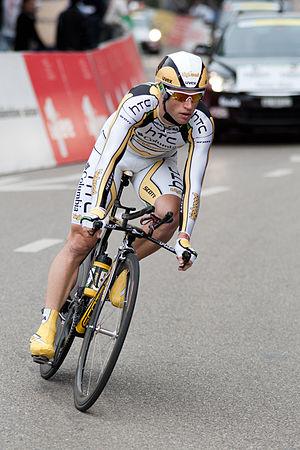
Mark Renshaw pendant la 3e étape du Tour de Romandie 2010.